History of Italian Americans

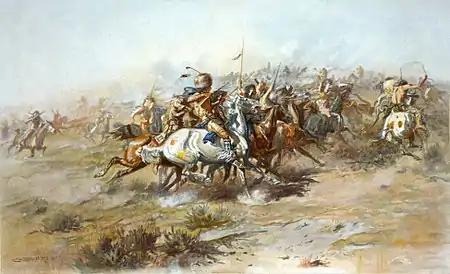
The Battle of the Little Bighorn. The Italian soldier Giovanni Martino was the only survivor from Custer's company at the battle

Giovanni Martino or Giovanni Martini, also known as John Martin, was a soldier and trumpeter who served both in Italy with Giuseppe Garibaldi and in the United States Army, famously in the 7th Cavalry Regiment under George Armstrong Custer. He was the only survivor from Custer's company at the Battle of the Little Bighorn.